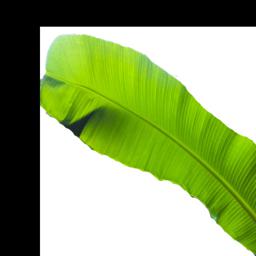
Label: BHIMKOL